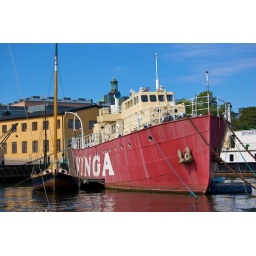
Red boat in the country of red houses